2015–16 Michigan Wolverines men's basketball team

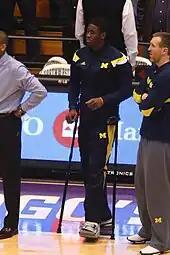
A midseason injury during the 2014–15 Michigan Wolverines' season impacted Caris LeVert's decision to return as a senior.

In April 2015, Spike Albrecht had offseason surgery on his right hip to correct for a genetic condition that may also necessitate left hip surgery. Following the 2015 NCAA Division I men's basketball tournament several pollsters (including ESPN, "USA Today", NBC Sports) omitted Michigan from the expected preseason top 25, however some that immediately projected Caris LeVert to return to Michigan included Michigan in the rankings: CBS Sports (#18) and "Sports Illustrated" (#16). Bleacher Report ranked Michigan at 25 noting lower expectations if LeVert declared himself eligible for the 2015 NBA draft. On April 21, LeVert announced that he would return for his senior season. That same day, Max Bielfeldt was released from his athletic scholarship with one year of eligibility remaining. Despite all 13 of its scholarships being committed at the time, Michigan continued to recruit five-star 2015 McDonald's All-American Jaylen Brown and four-star Kenny Williams for the class of 2015.